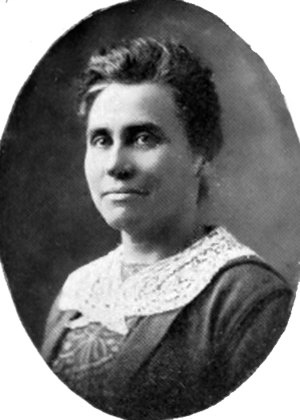
Alice Louise Reynolds est la première femme professeure de l'Université Brigham Young. Elle fait partie de la liste des meilleurs professeurs du XXᵉ siècle de cette université, selon un article publié dans le magazine de l'UBY. Elle est la deuxième femme à avoir été professeure d'université en Utah.